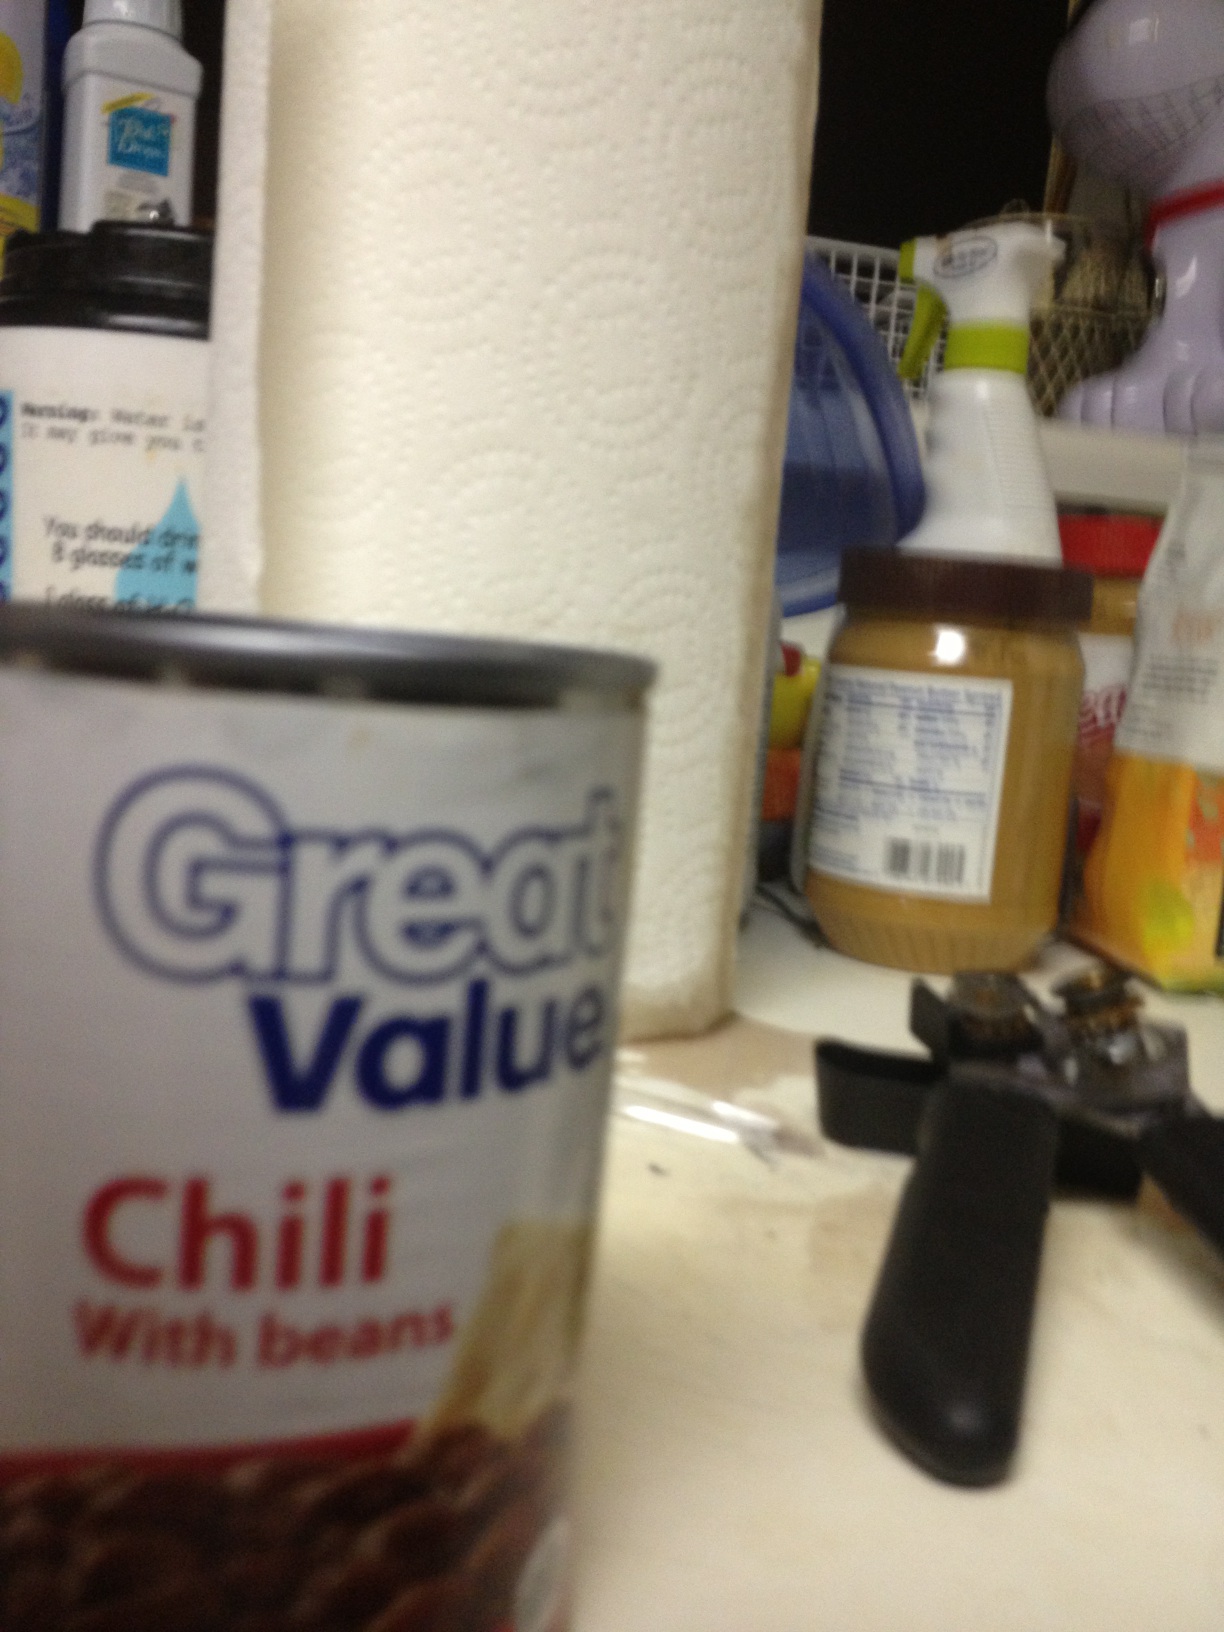Question: What is in this can?
Answer: chili beans